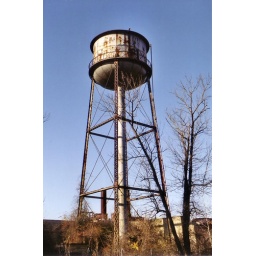
Old water tower by an industrial complex, Jaite Ohio Status: Unknown